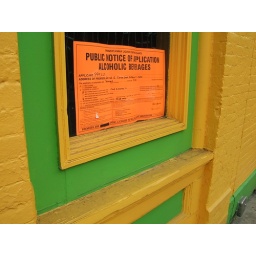
A neon orange sign in the window of the bright yellow and green restaurant